Yves Marie André

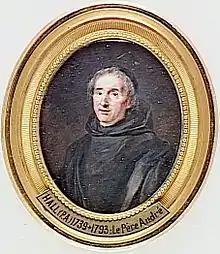

Yves Marie André (1675–1764), also known as le Père André, was a French Jesuit mathematician, philosopher, and essayist.